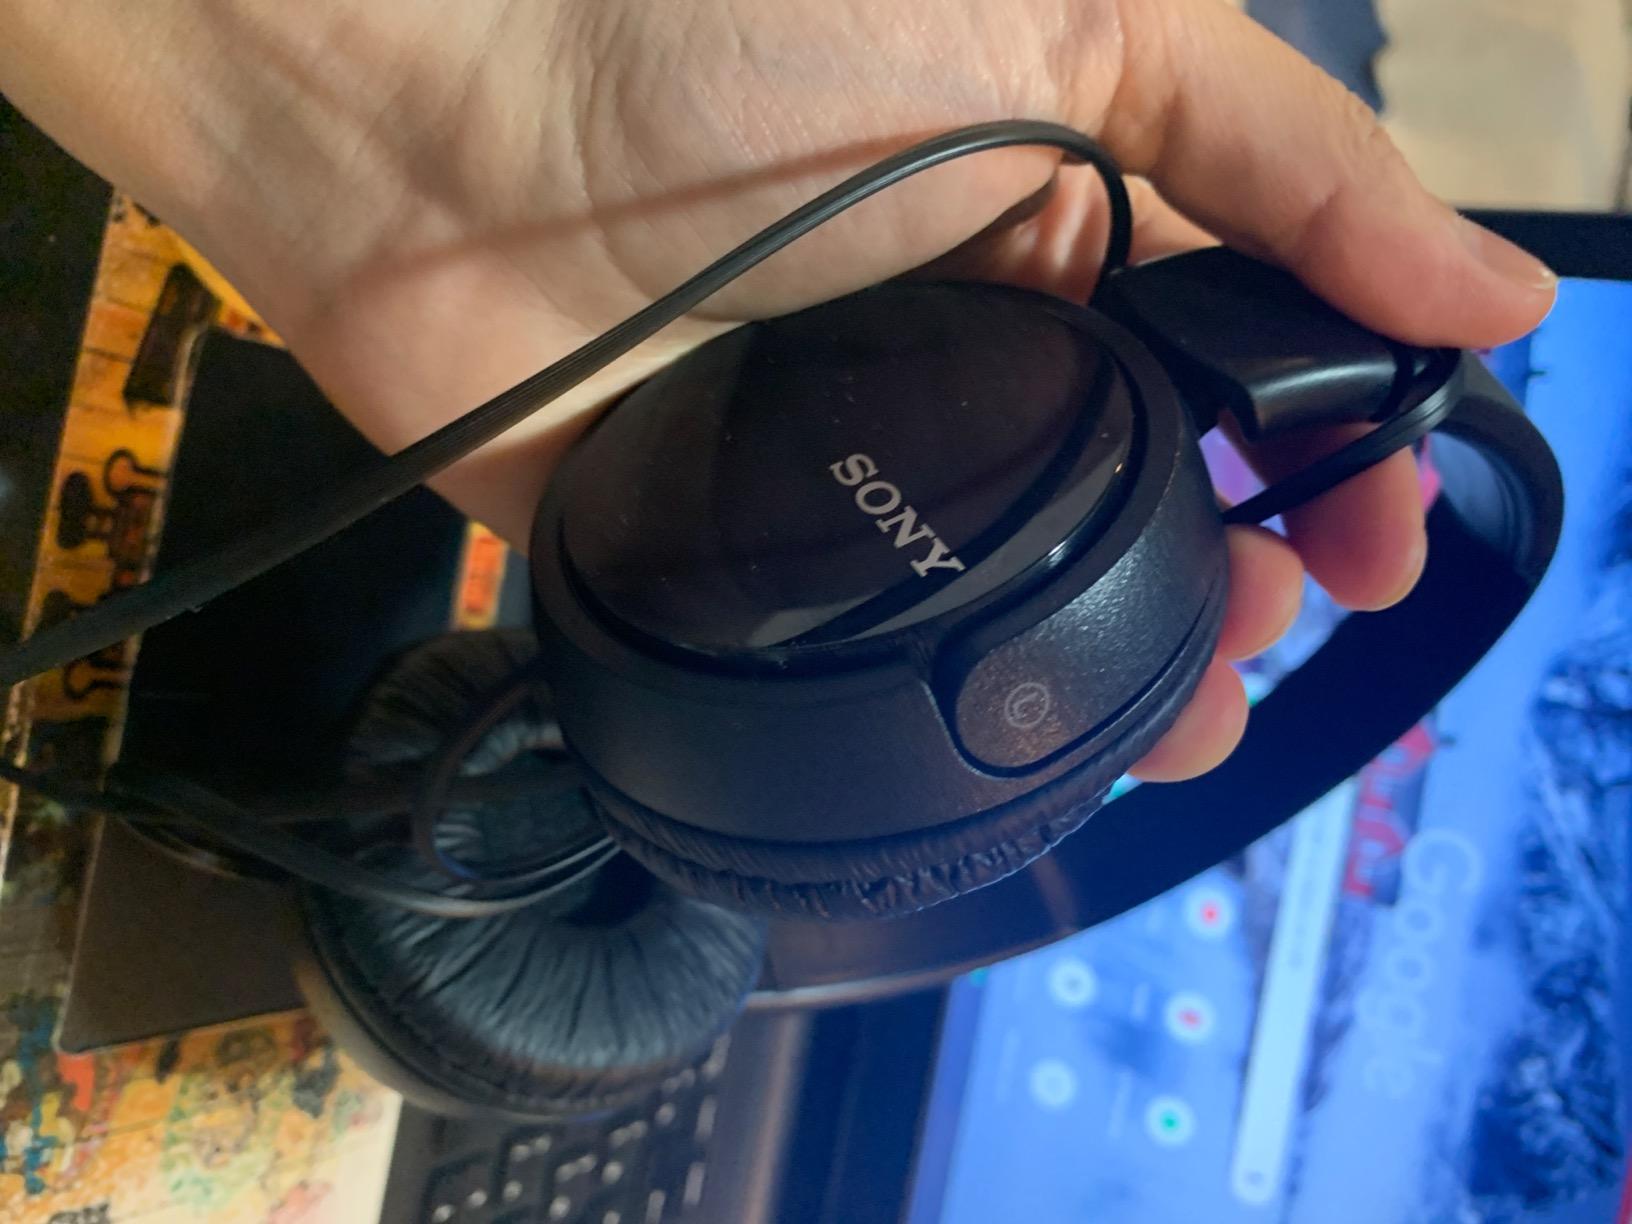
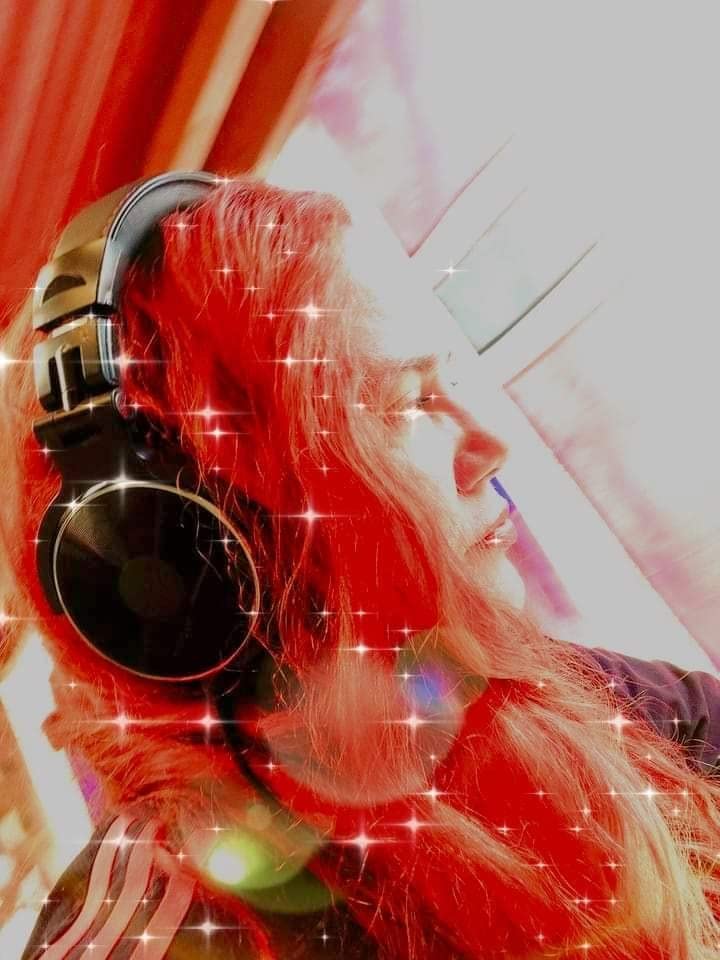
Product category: headphones
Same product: no